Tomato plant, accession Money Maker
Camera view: vertical (180 deg); turntable rotation: 300 degrees
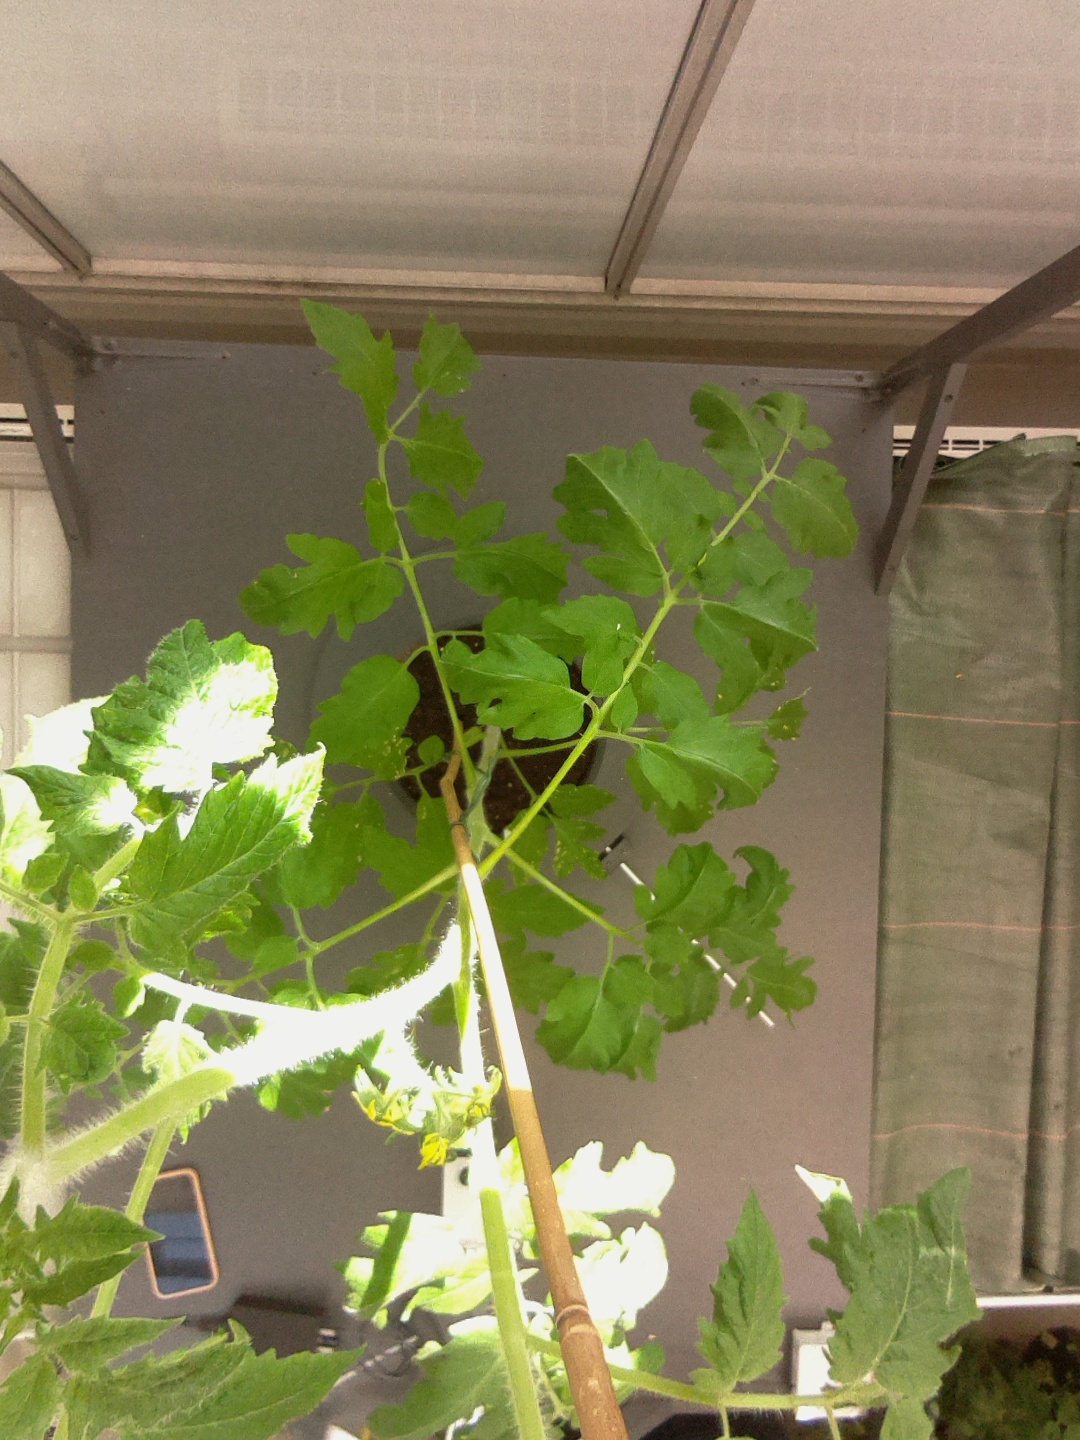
BBCH growth stage 62: 20%-30% of flowers open